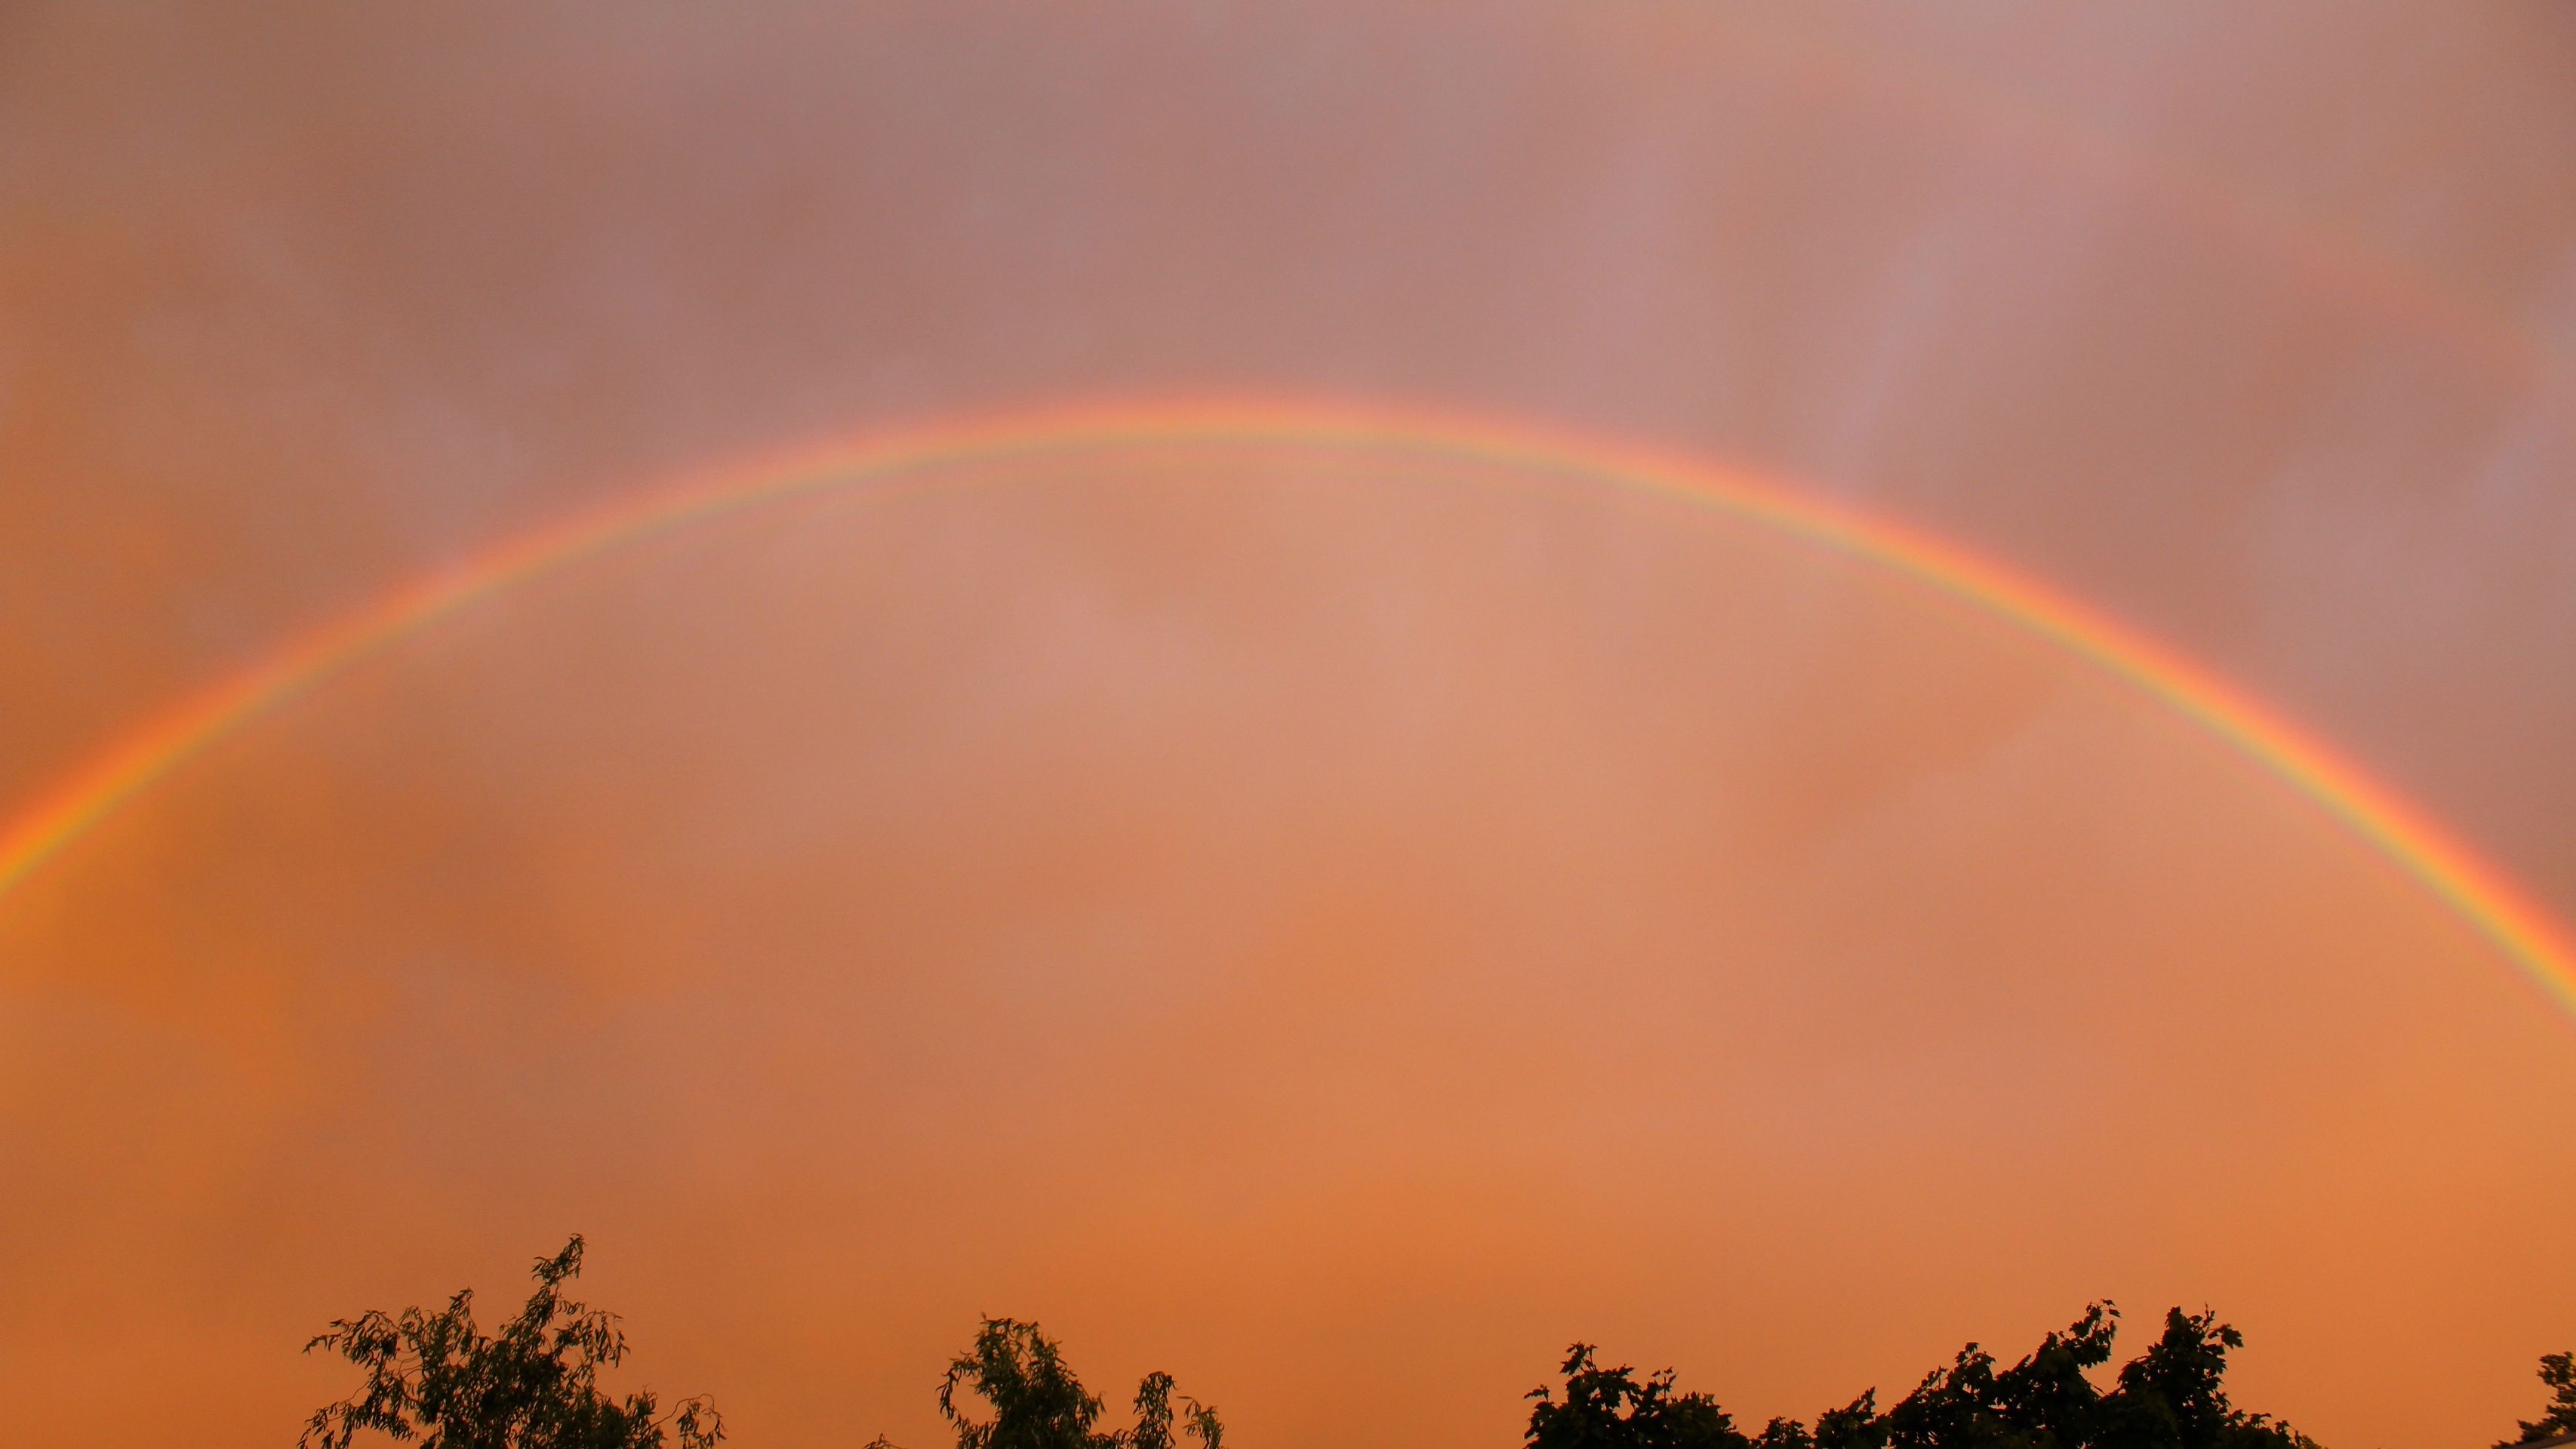
cloud, sky, sunlight, atmosphere, double rainbow, rainbow, natural phenomenon, rainbow colors, meteorological phenomenon, atmosphere of earth